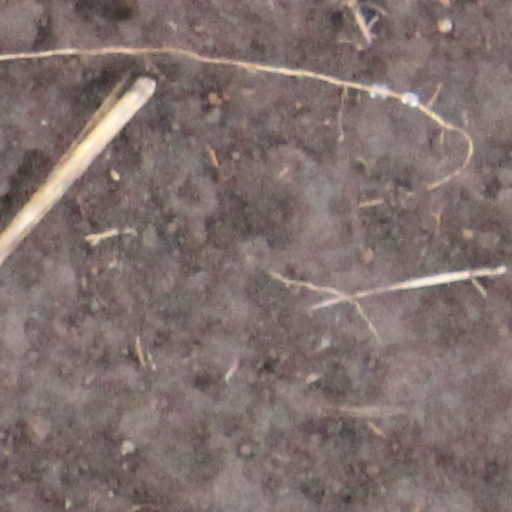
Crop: wheat